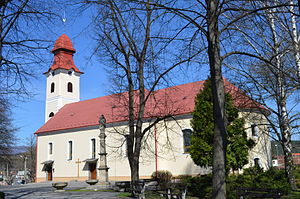
Nováky
Nováky er en by og kommune i distriktet Prievidza i regionen Trenčín i det nordvestlige Slovakiet. Den ligger kun 170 kilometer fra den slovakiske hovedstad Bratislava. Byen har et areal på 19,29 km² og en befolkning på indbyggere.